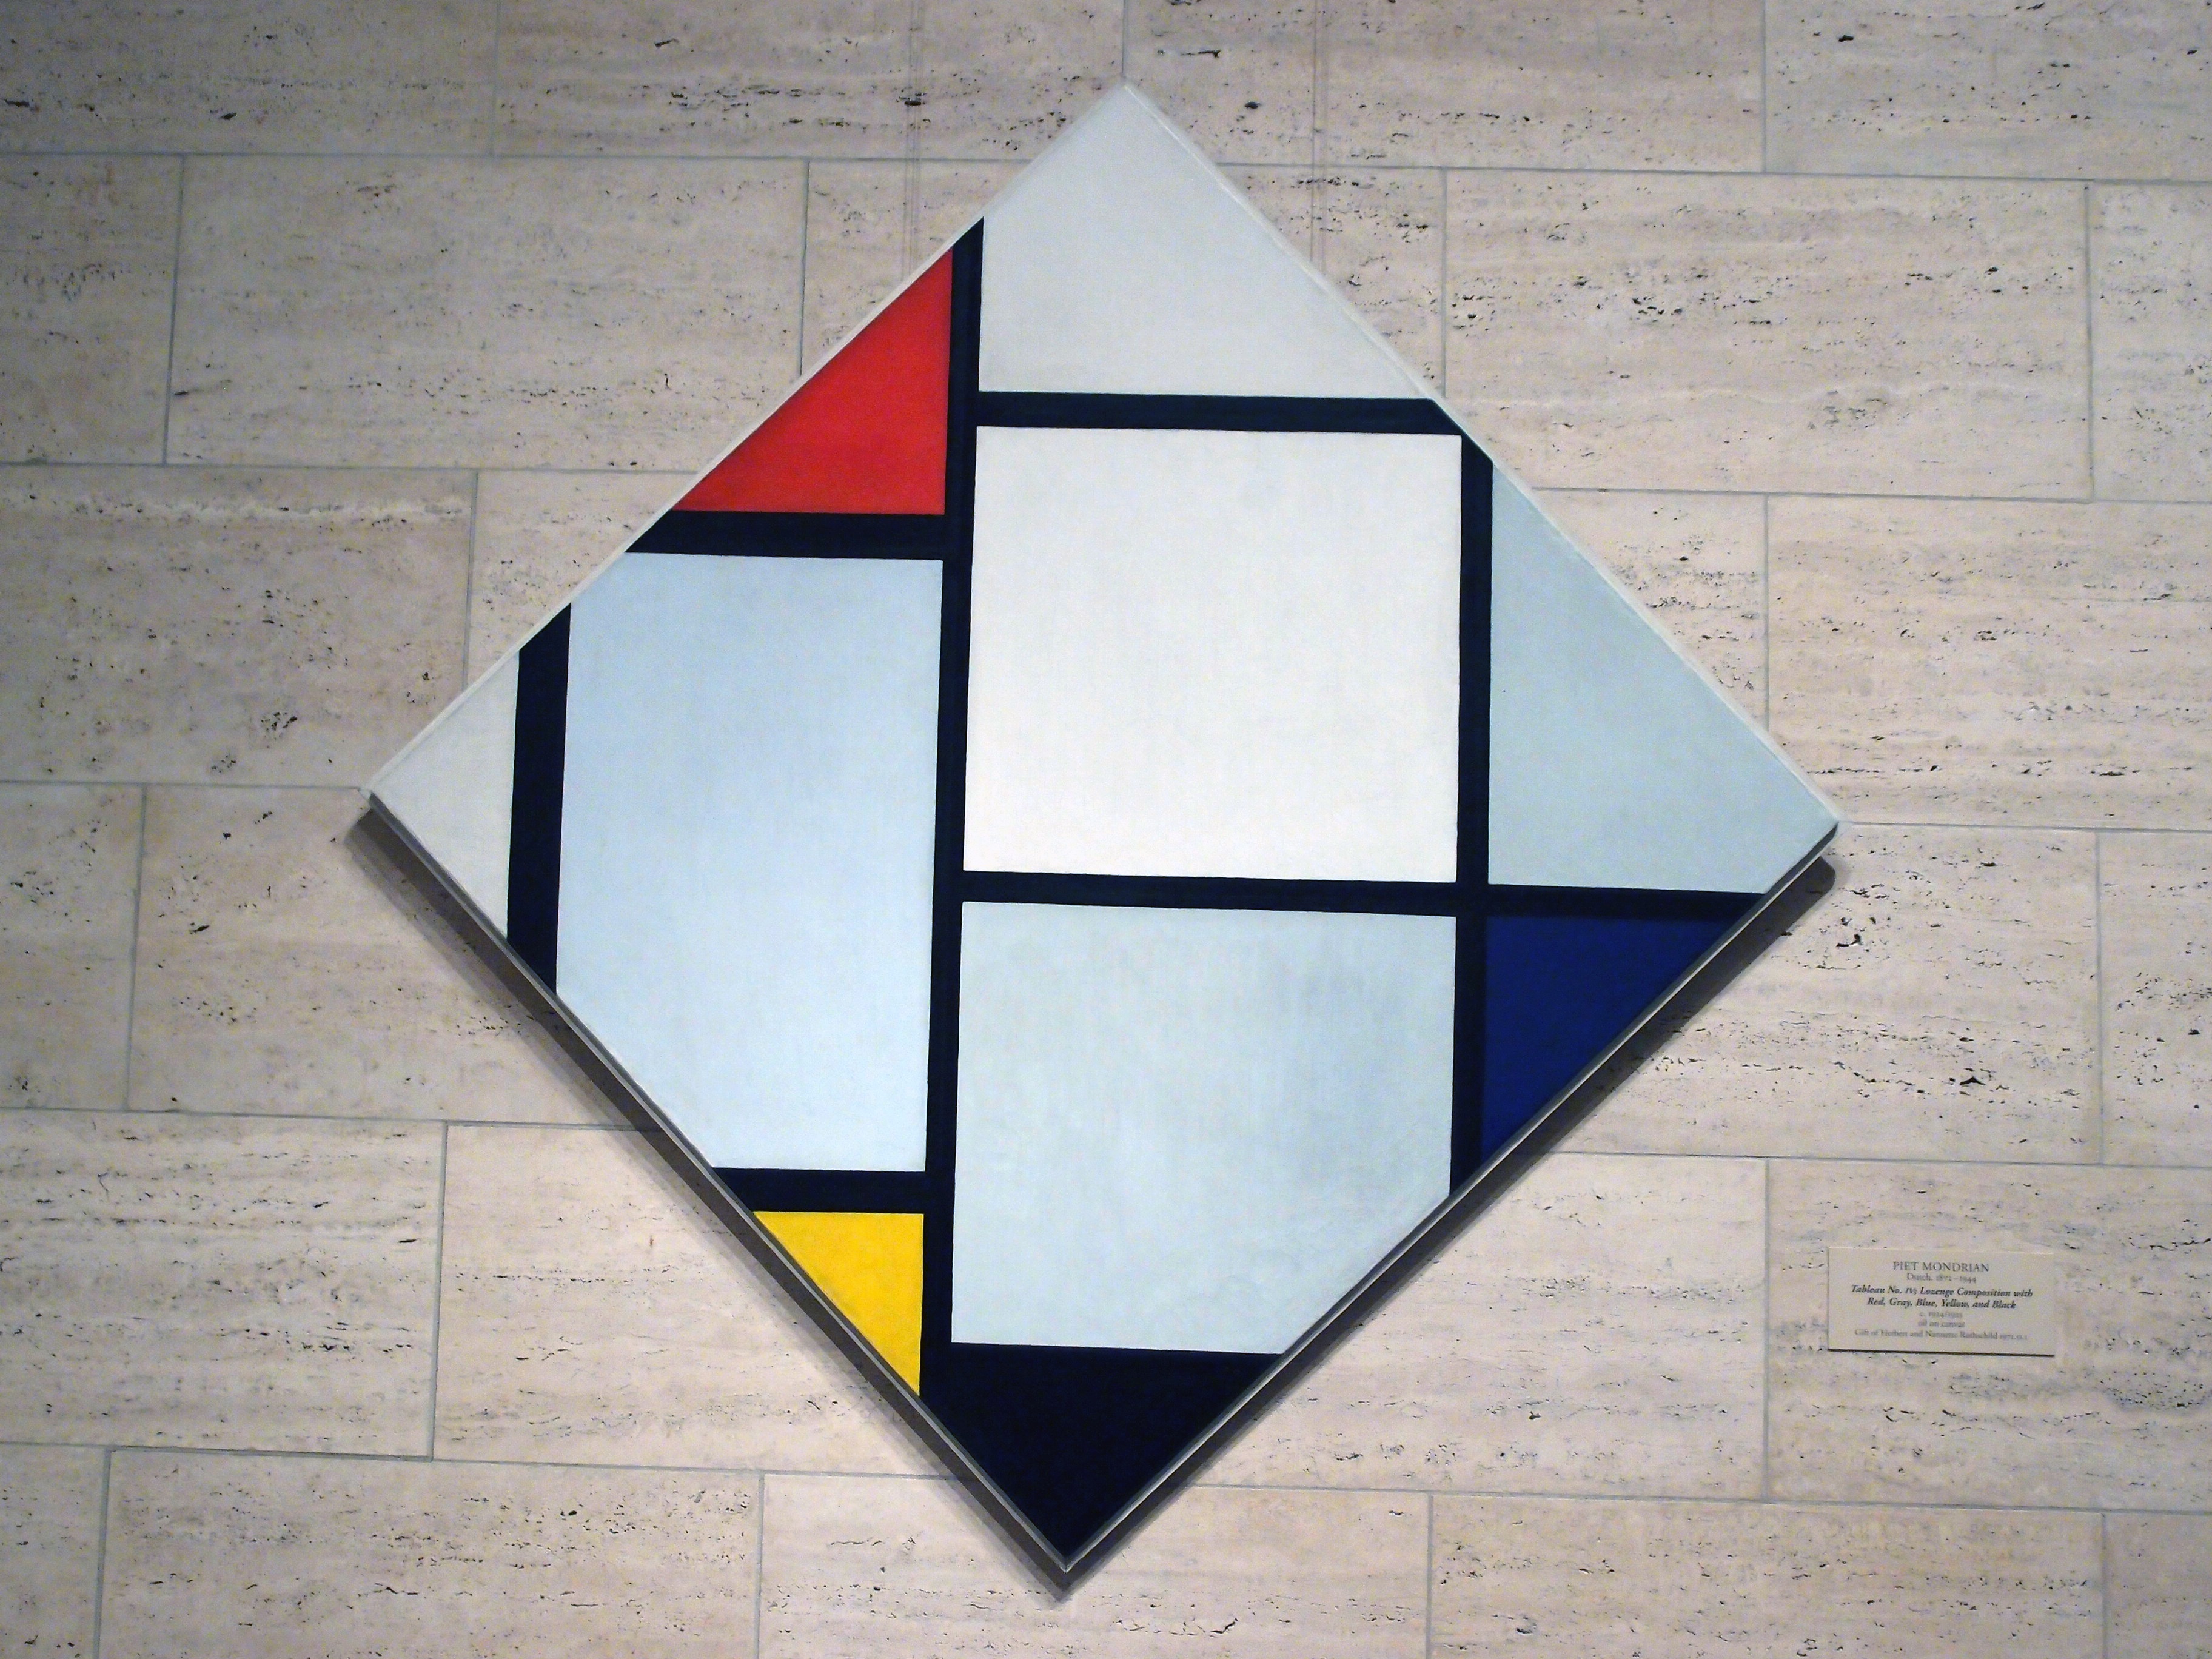
wing, architecture, wheel, window, glass, monument, toy, material, circle, dc, art, design, triangle, symmetry, shape, washington dc, district of columbia, national art gallery, piet mondrian